Park Ji-hyun (actress)

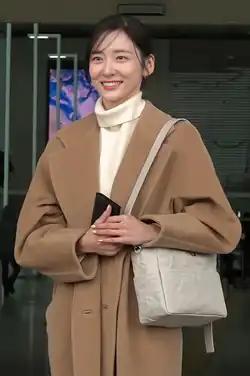
Park in January 2023

Park Ji-hyun (born November 26, 1994) is a South Korean actress and model. She is best known for her role in the television series "Rookie Historian Goo Hae-ryung" (2019) and "Do You Like Brahms?" (2020), as well as films such as "" (2018) and "The Divine Fury" (2019).